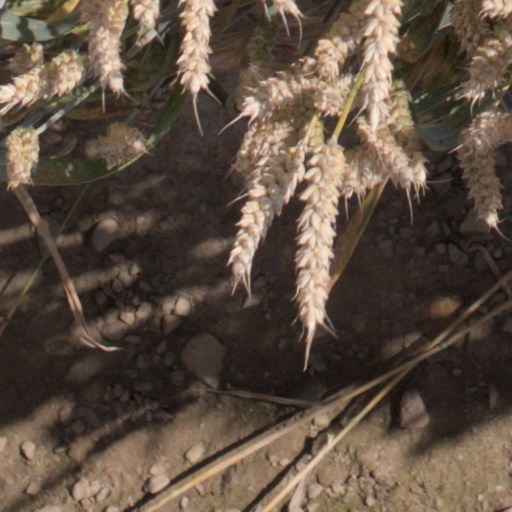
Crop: wheat